Kapil Dev Agarwal

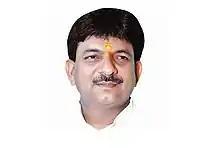

Kapil Dev Agarwal is an Indian politician. He is a third-time M.L.A. from Muzaffarnagar, Uttar Pradesh. He belongs to Bhartiya Janata Party and he was also a former chairman of Muzaffarnagar Nagar Palika. He was appointed a Minister of State (independent charge) in the Yogi Adityanath led UP Government. He holds the portfolio of Skill Development and Vocational Education.